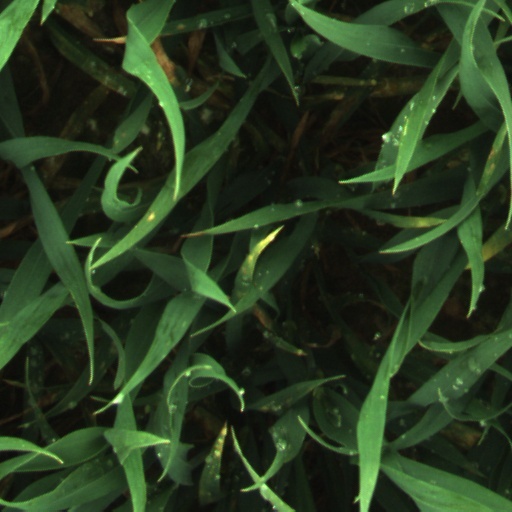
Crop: wheat